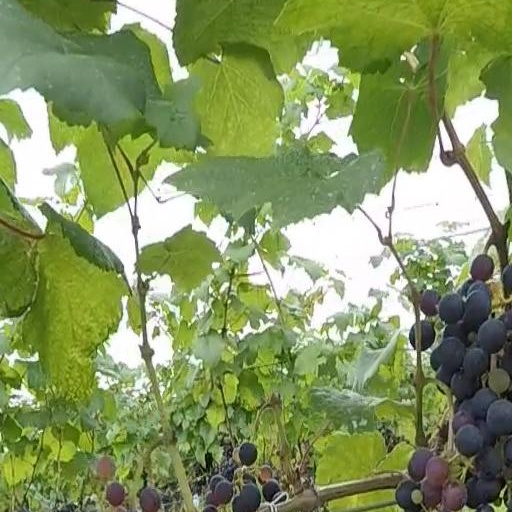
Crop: grape